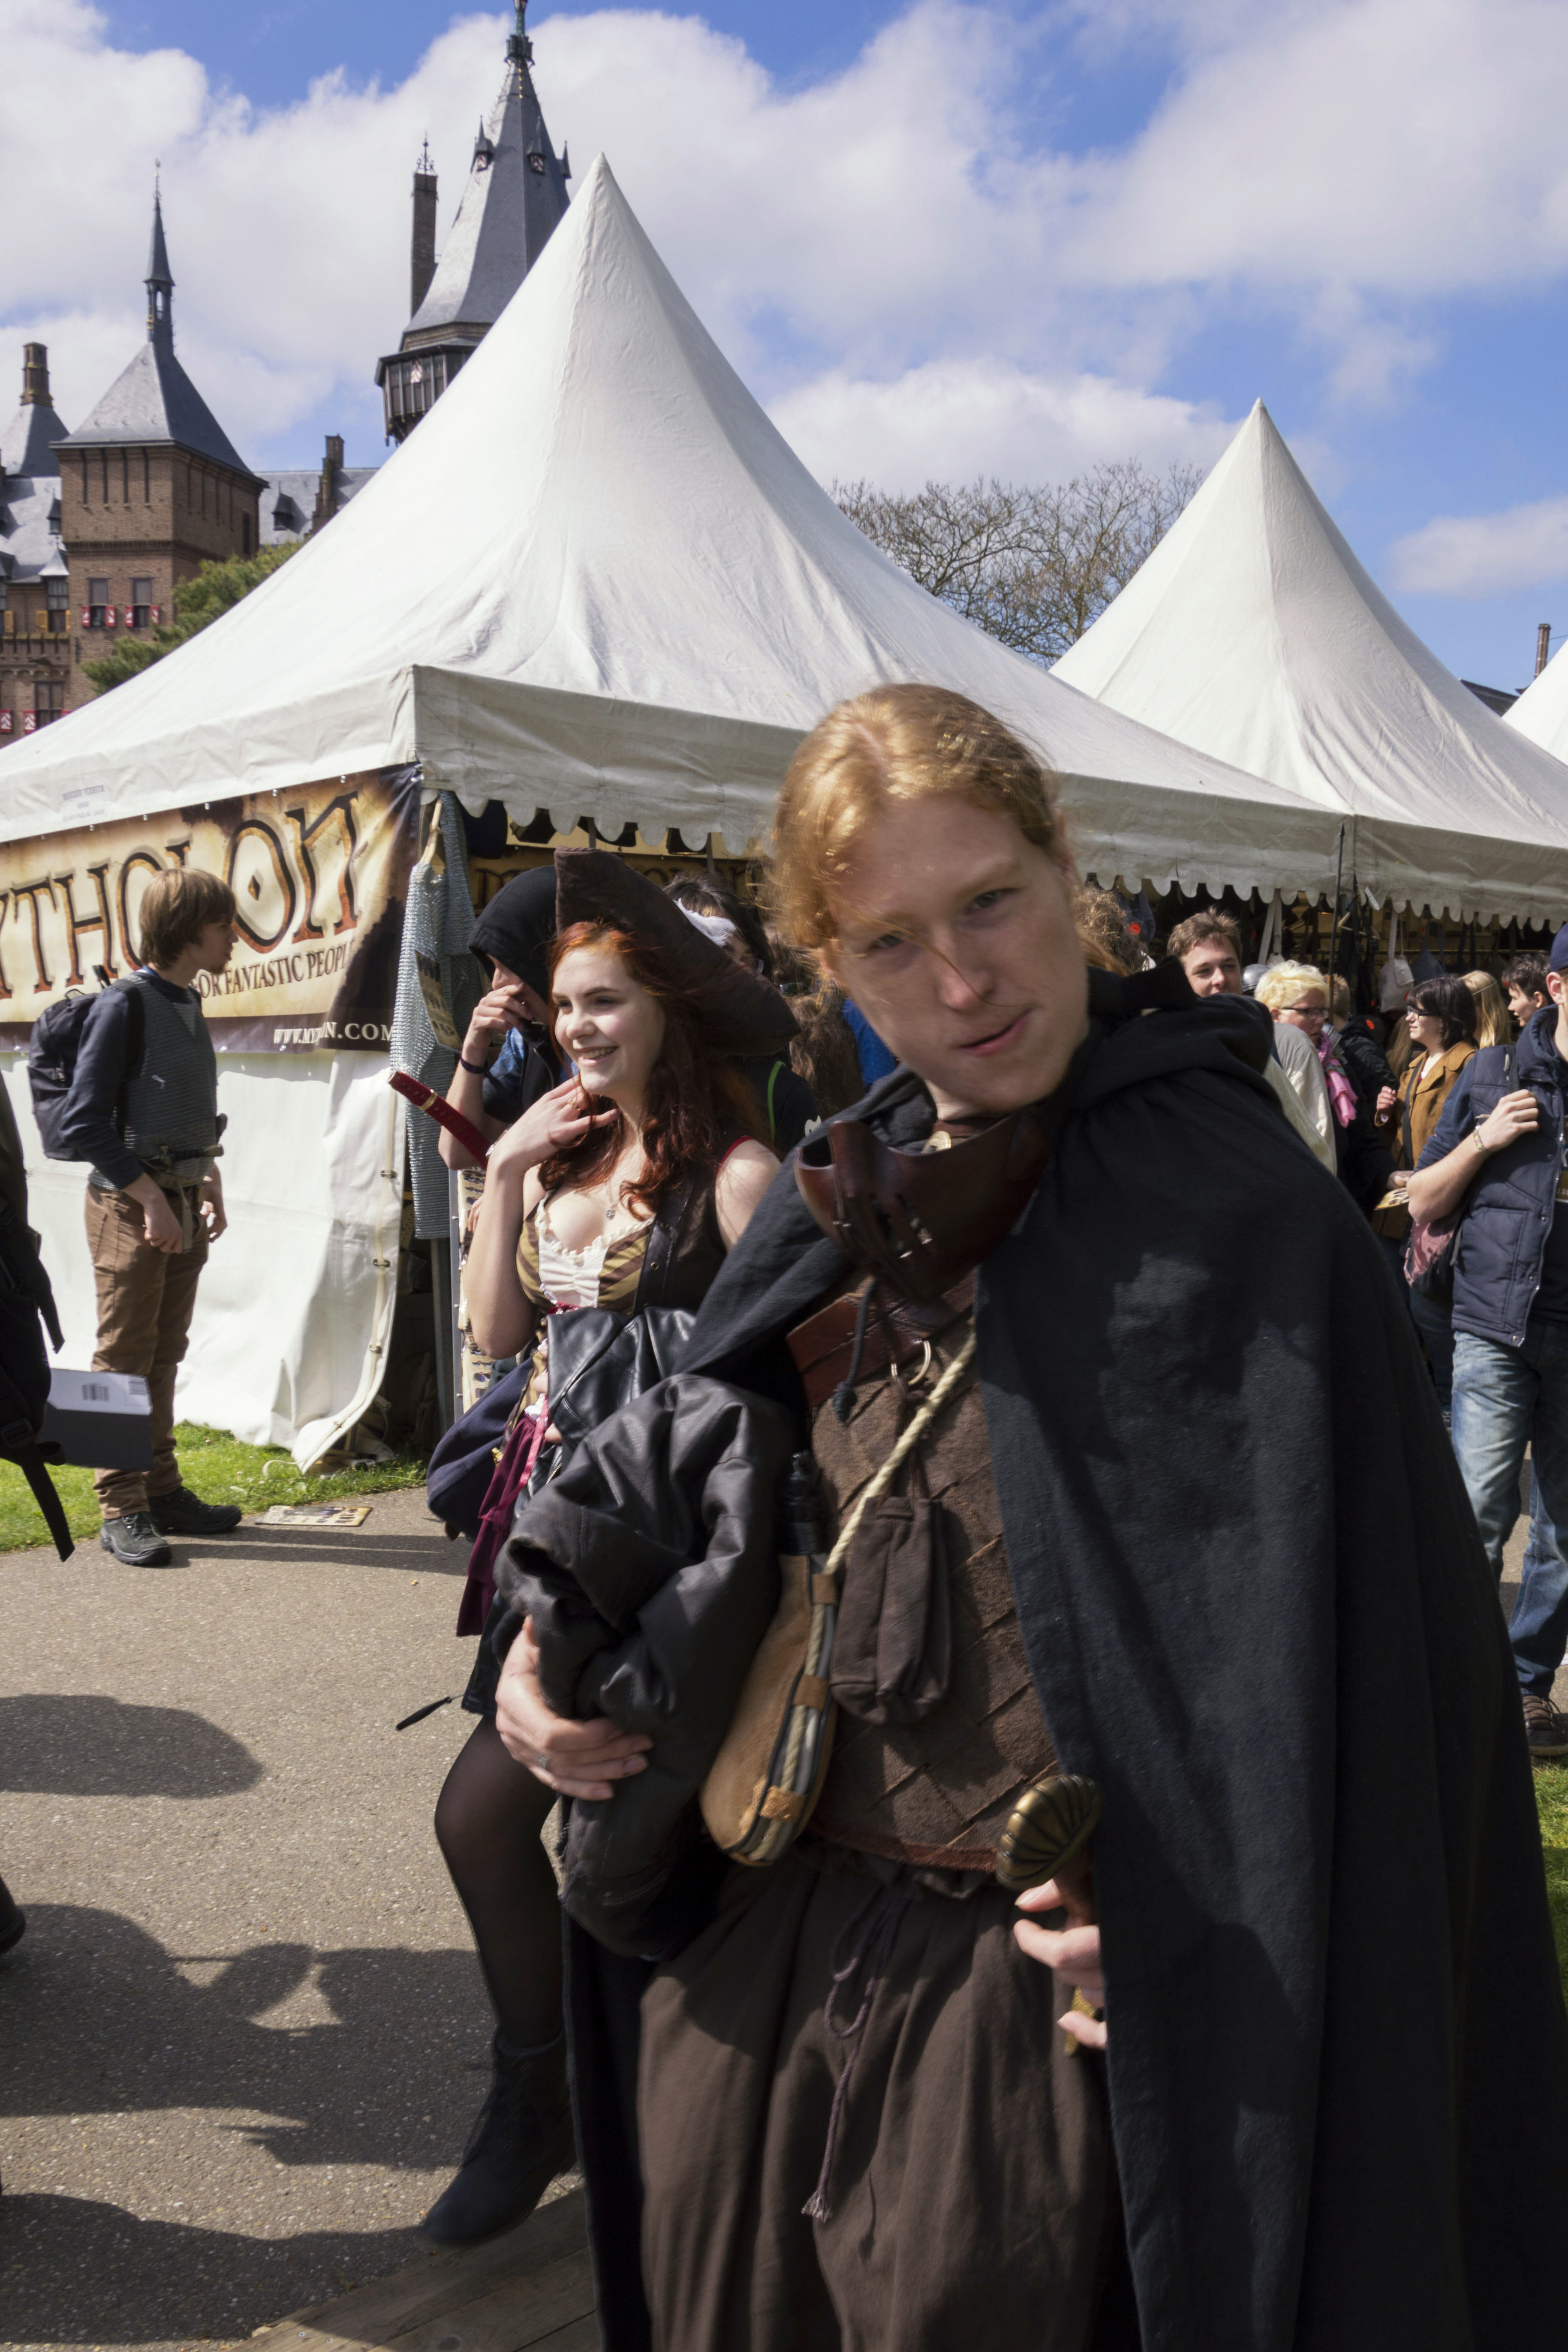
outdoor, people, photography, van, photo, nikon, cosplay, holland, festival, nederland, netherlands, de, fun, dutch, outdoorphotography, picture, photograph, fotos, foto, fotografie, pd, event, costume, kasteel, paulvandevelde, pdvandevelde, padagudaloma, dordrecht, nederlandinfotos, eventphotography, evenementenfotografie, pvdvfotografie, pdvandeveldedordrecht, nederlandsefotografie, dutchphotogaraphy, totallydutch, fotografienederland, hollandsefotografie, fotografieholland, velde, haarzuilens, dehaar, elfia, eff, elffantasyfair, elfiahaarzuilens, elfia2014, eff2014, paulvandeveldedordrecht